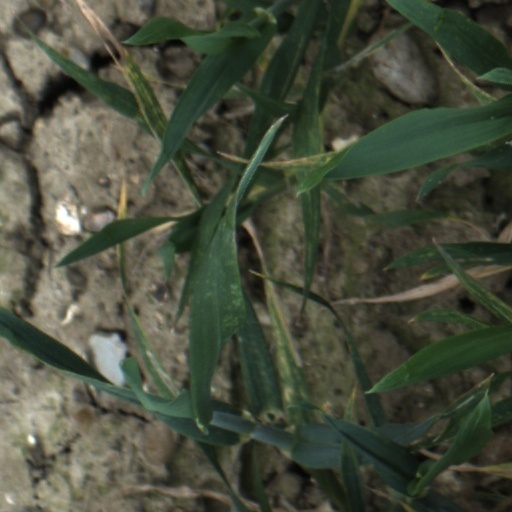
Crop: wheat